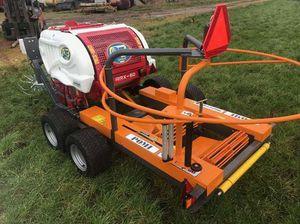
Mashine ya kisasa kwa ajili ya ukataji wa nyasi. Mashine hii hutumiwa na wakulima kwa ajili ya kuandaa shamba.